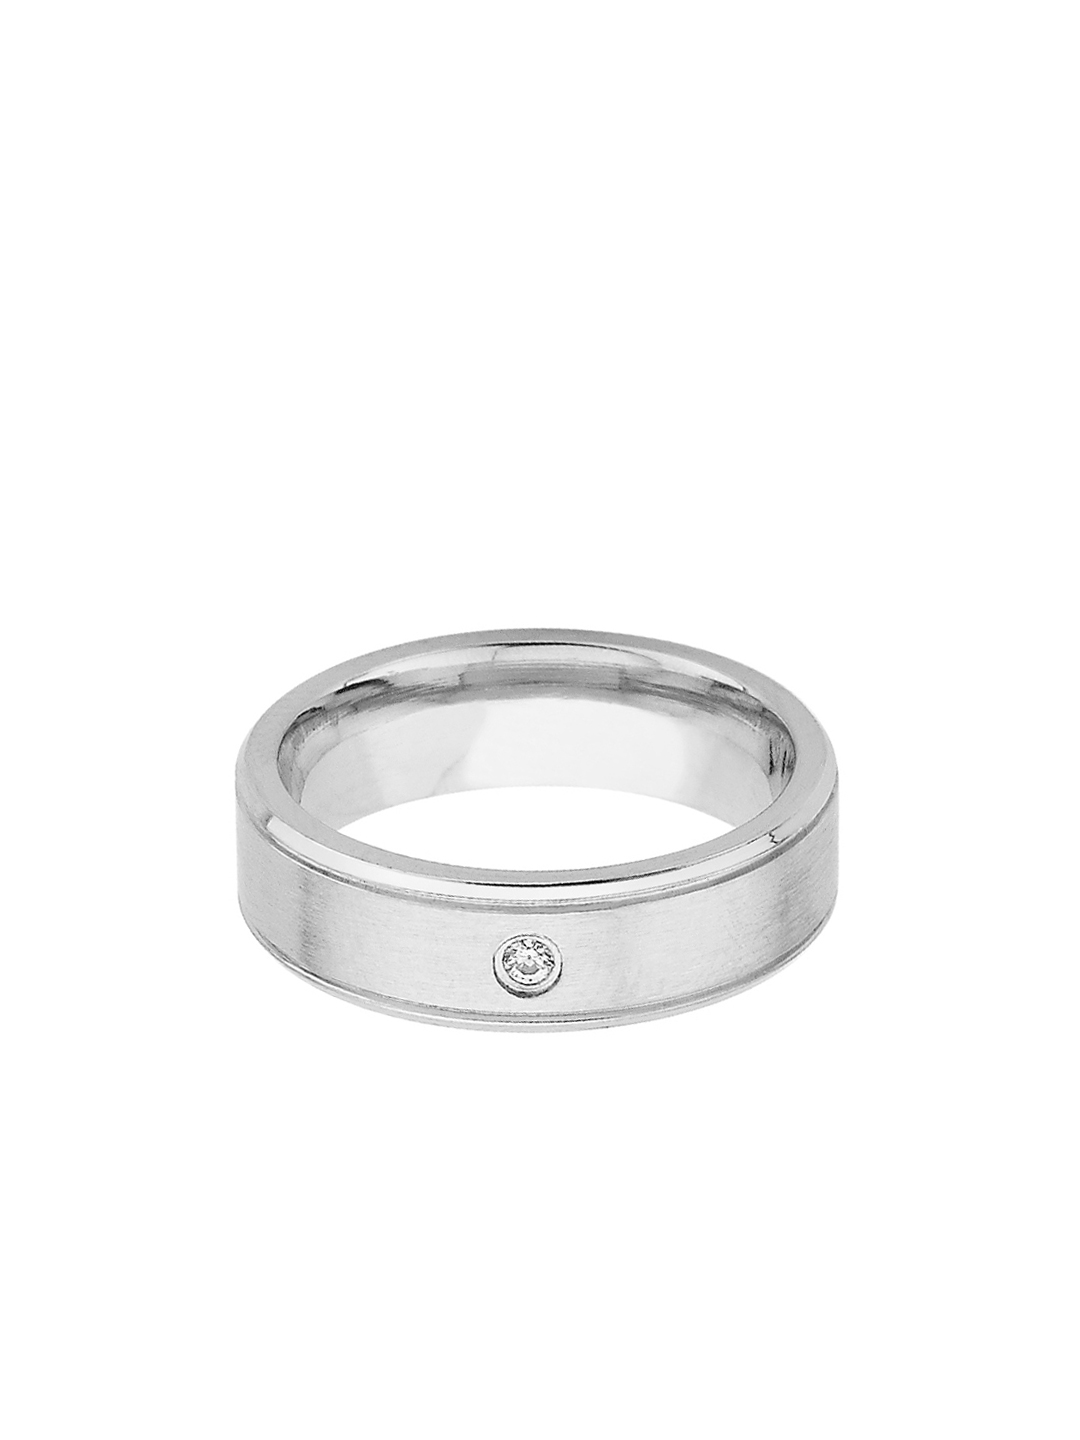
Revv Men Steel Ring
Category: Accessories / Jewellery / Ring
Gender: Men
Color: Steel
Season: Summer 2012
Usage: Casual